Atlanta, Illinois

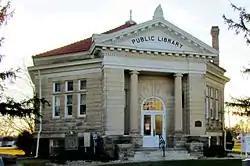
The octagon shaped Atlanta Public Library is listed on the National Register of Historic Places

As of the census of 2000, there were 1,649 people, 694 households, and 469 families residing in the city. The population density was . There were 734 housing units at an average density of . The racial makeup of the city was 99.58% White, 0.12% Native American, 0.12% from other races, and 0.18% from two or more races. Hispanic or Latino of any race were 0.42% of the population.